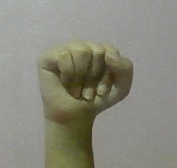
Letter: saad